Carex polymorpha

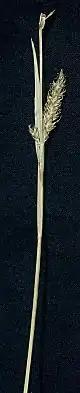
Carex polymorpha

Carex polymorpha common names variable sedge and many forms sedge, is a perennial species of Carex native to North America.